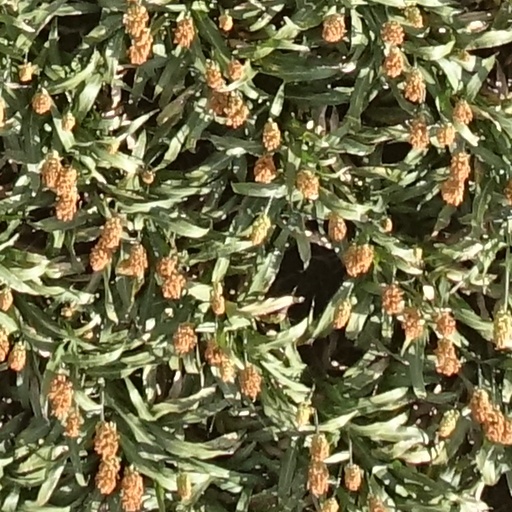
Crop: sorghum